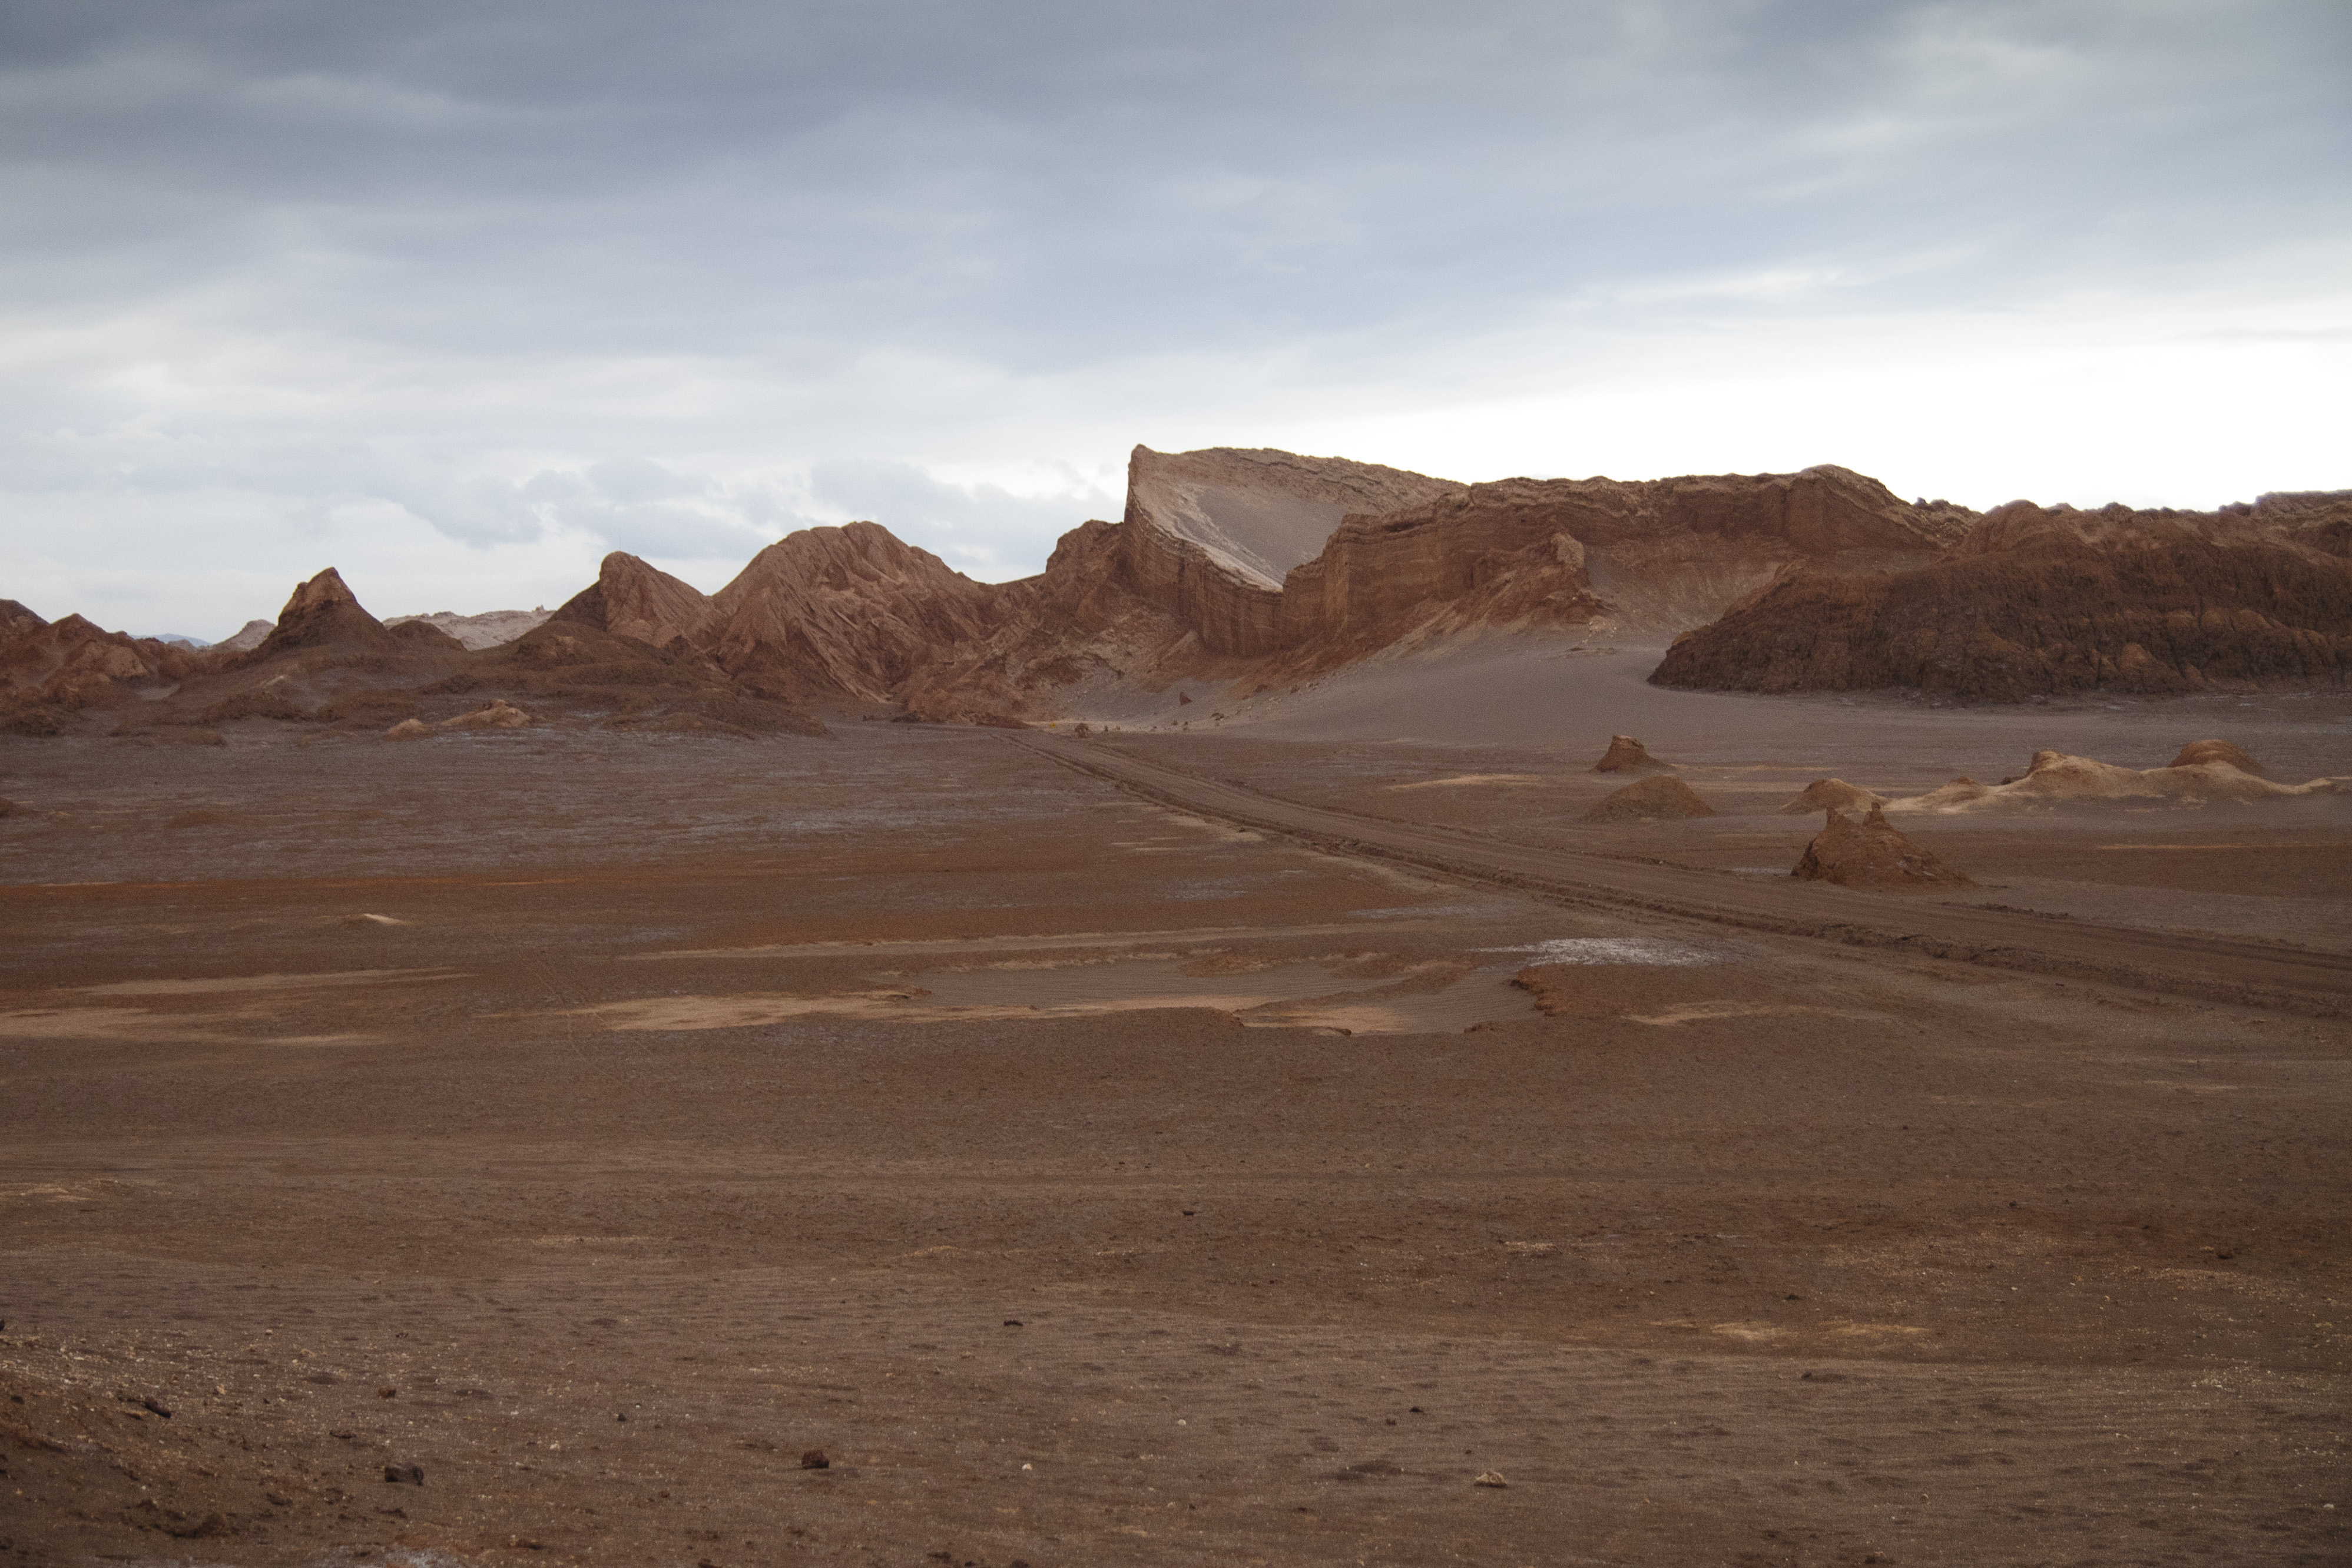
landscape, sand, wilderness, mountain, hill, desert, valley, soil, nikon, plain, chile, badlands, plateau, sahara, wadi, butte, sanpedrodeatacama, d300, steppe, landform, erg, natural environment, geographical feature, aeolian landform, mountainous landforms